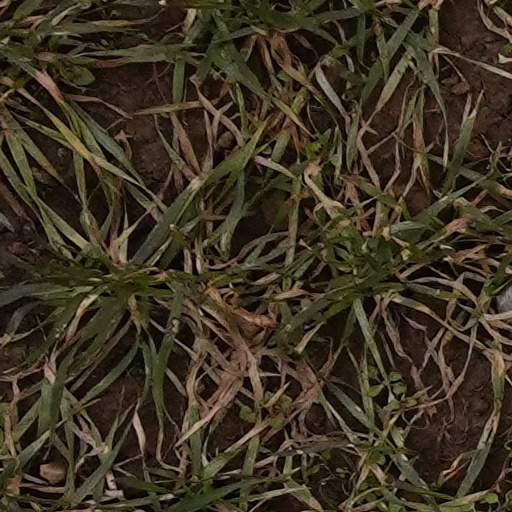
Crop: wheat